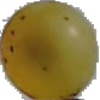
Label: white_grape